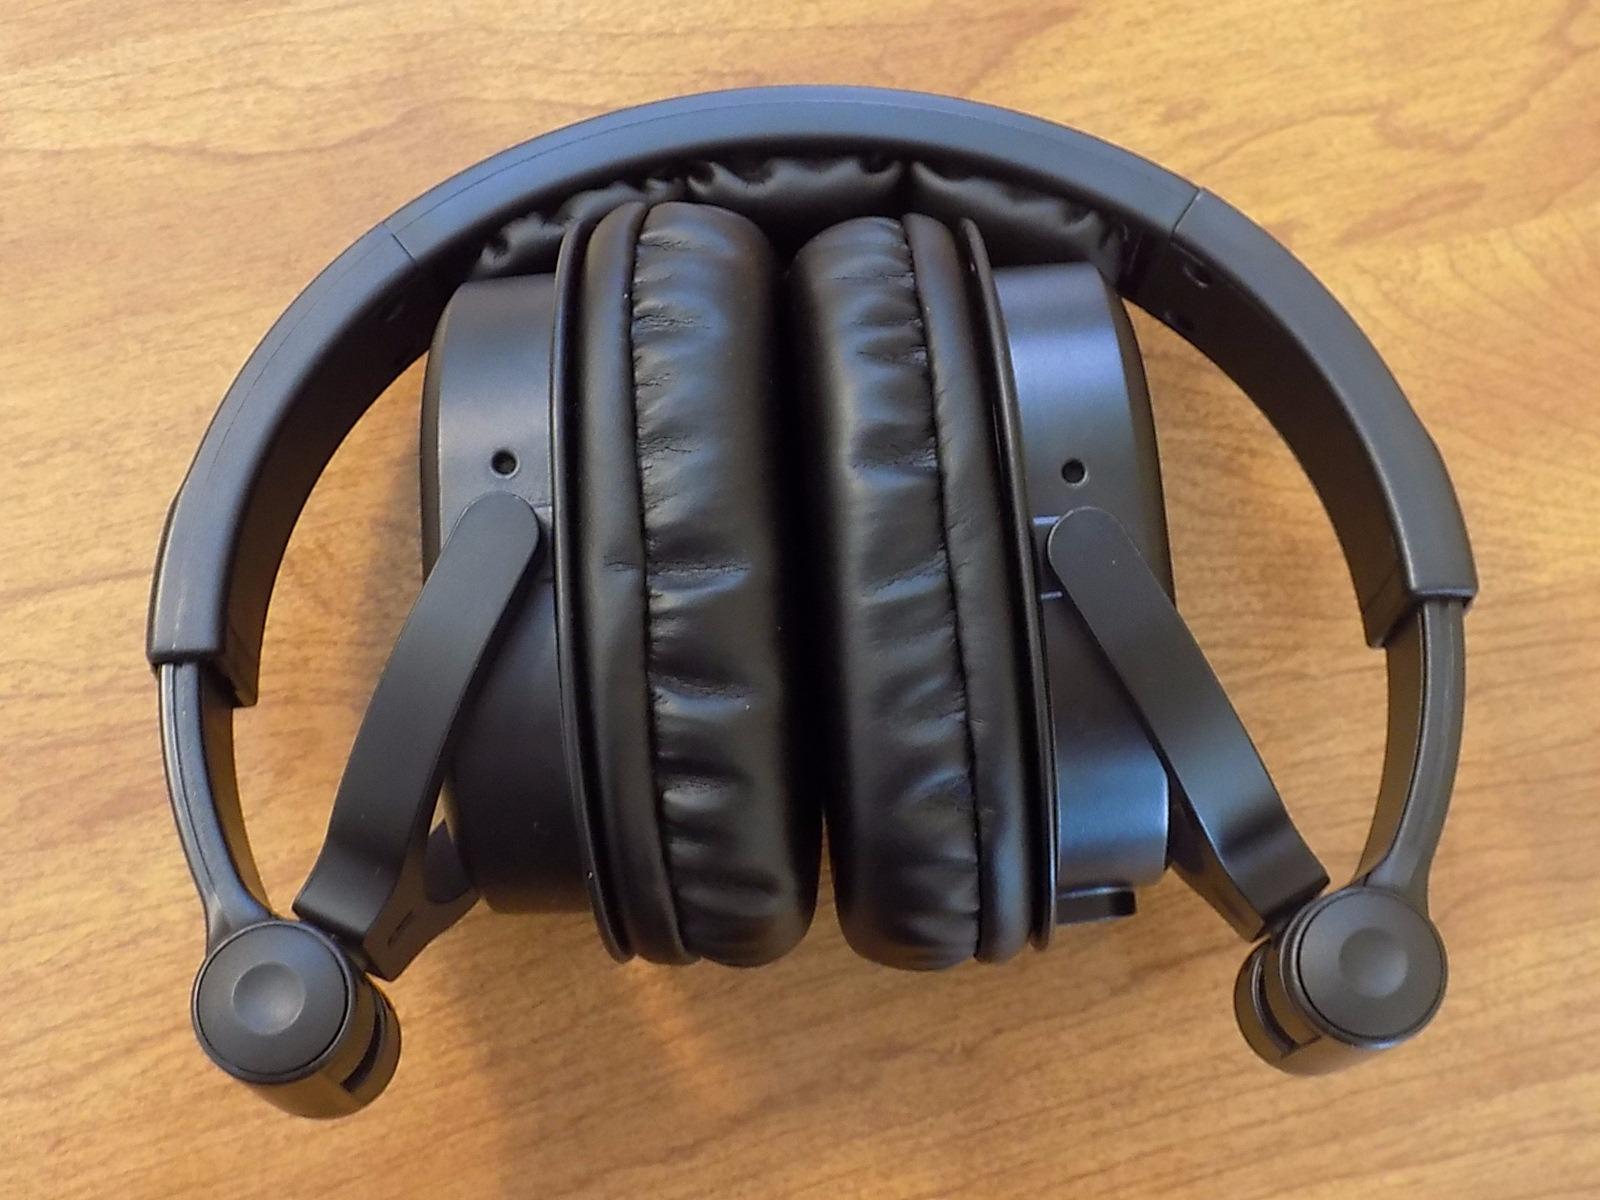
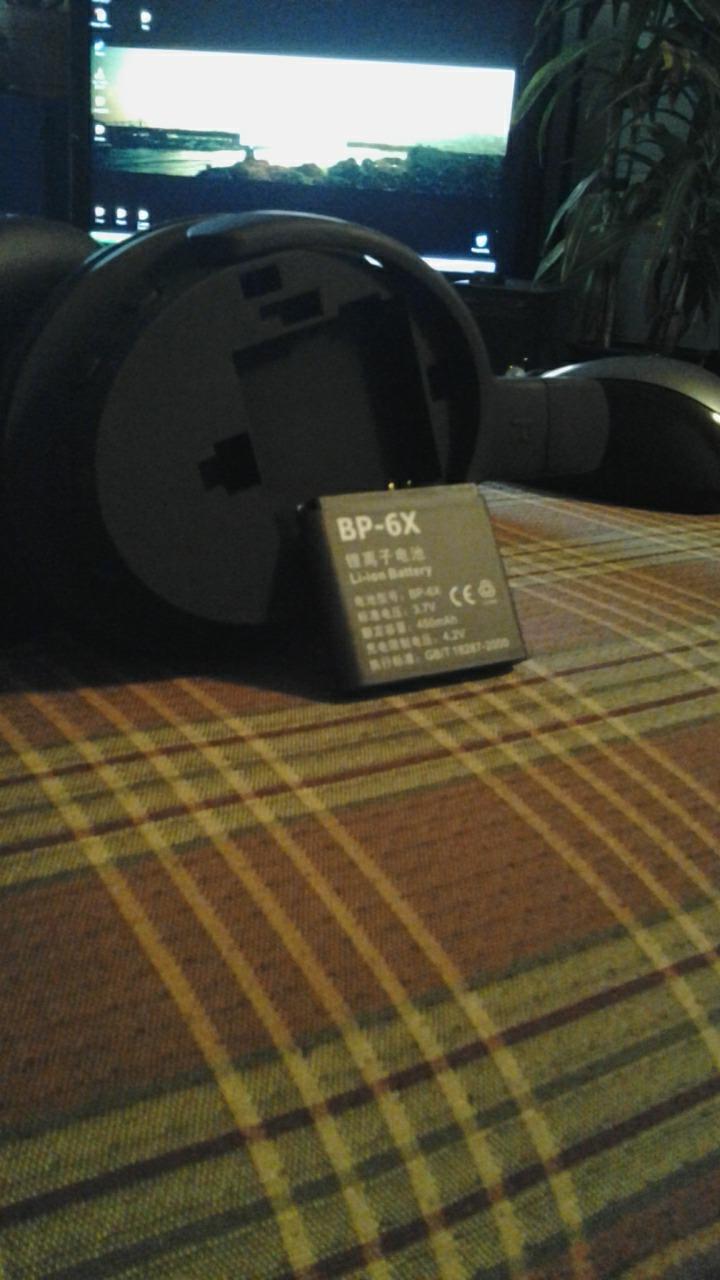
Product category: headphones
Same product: no